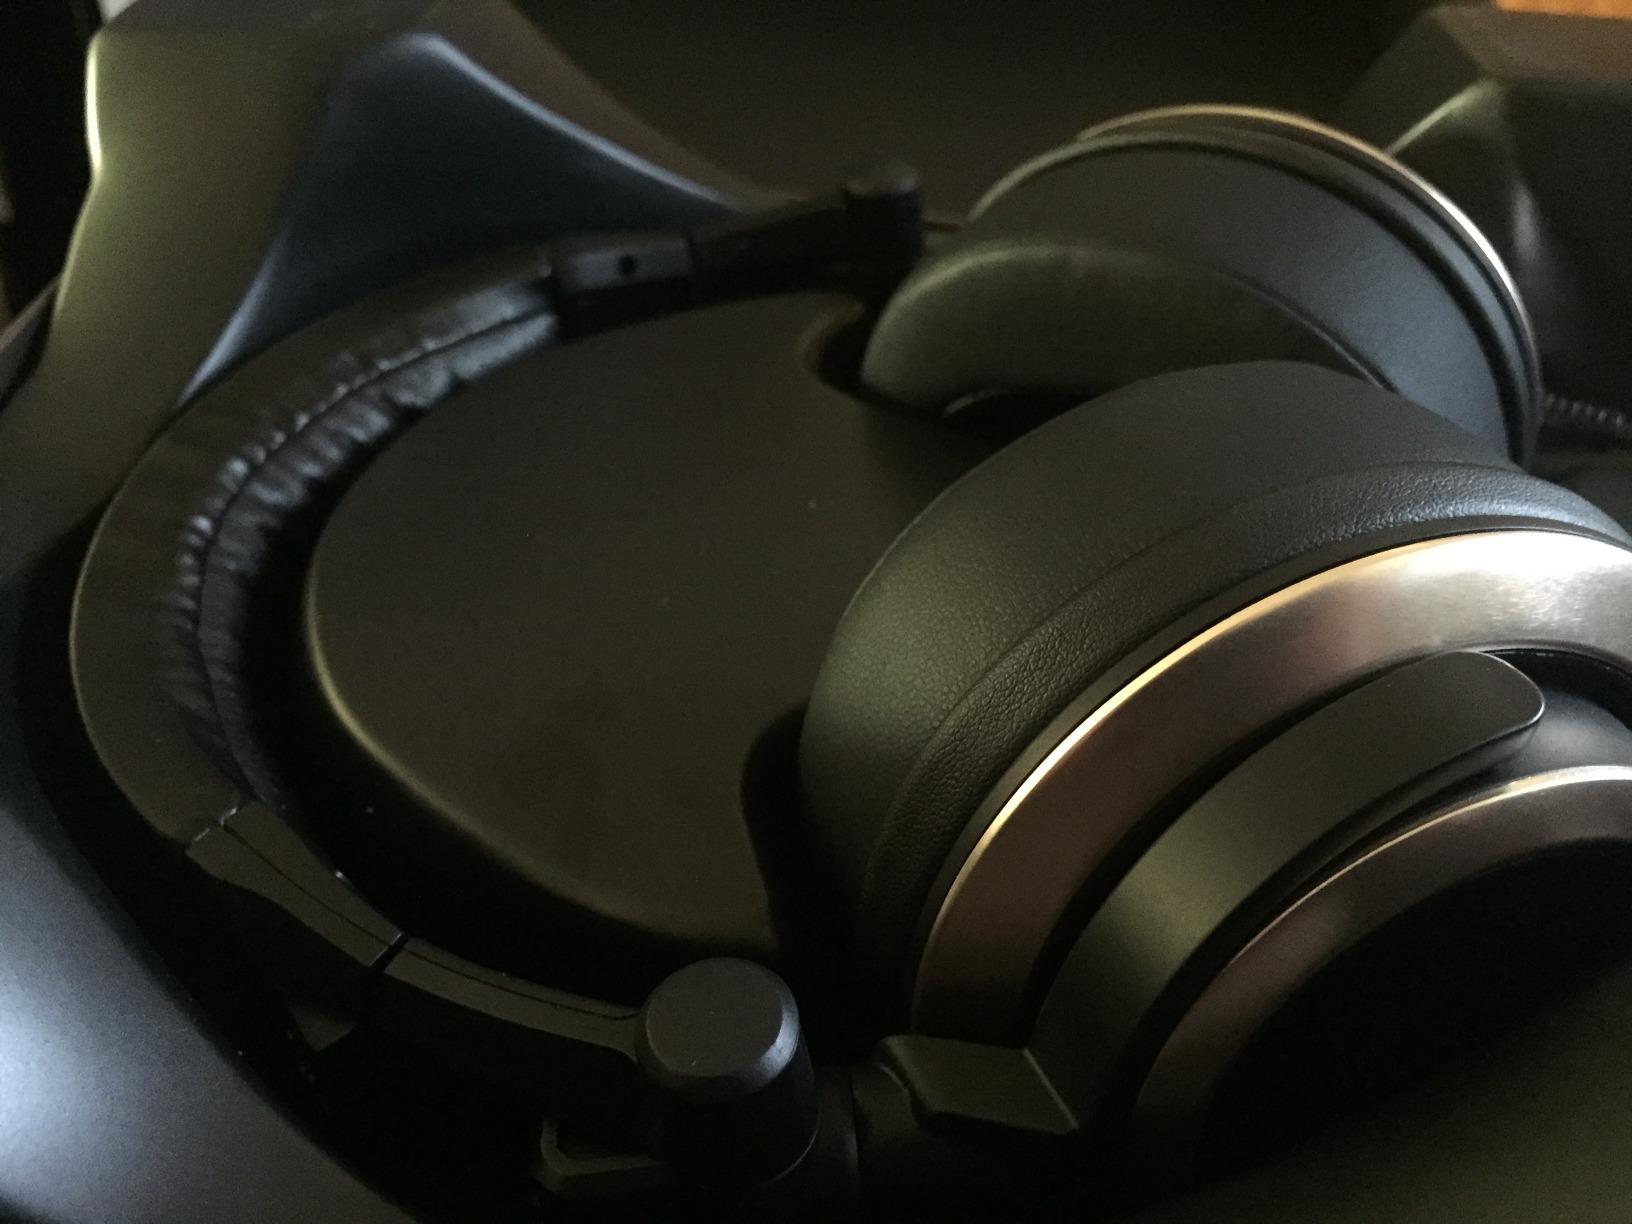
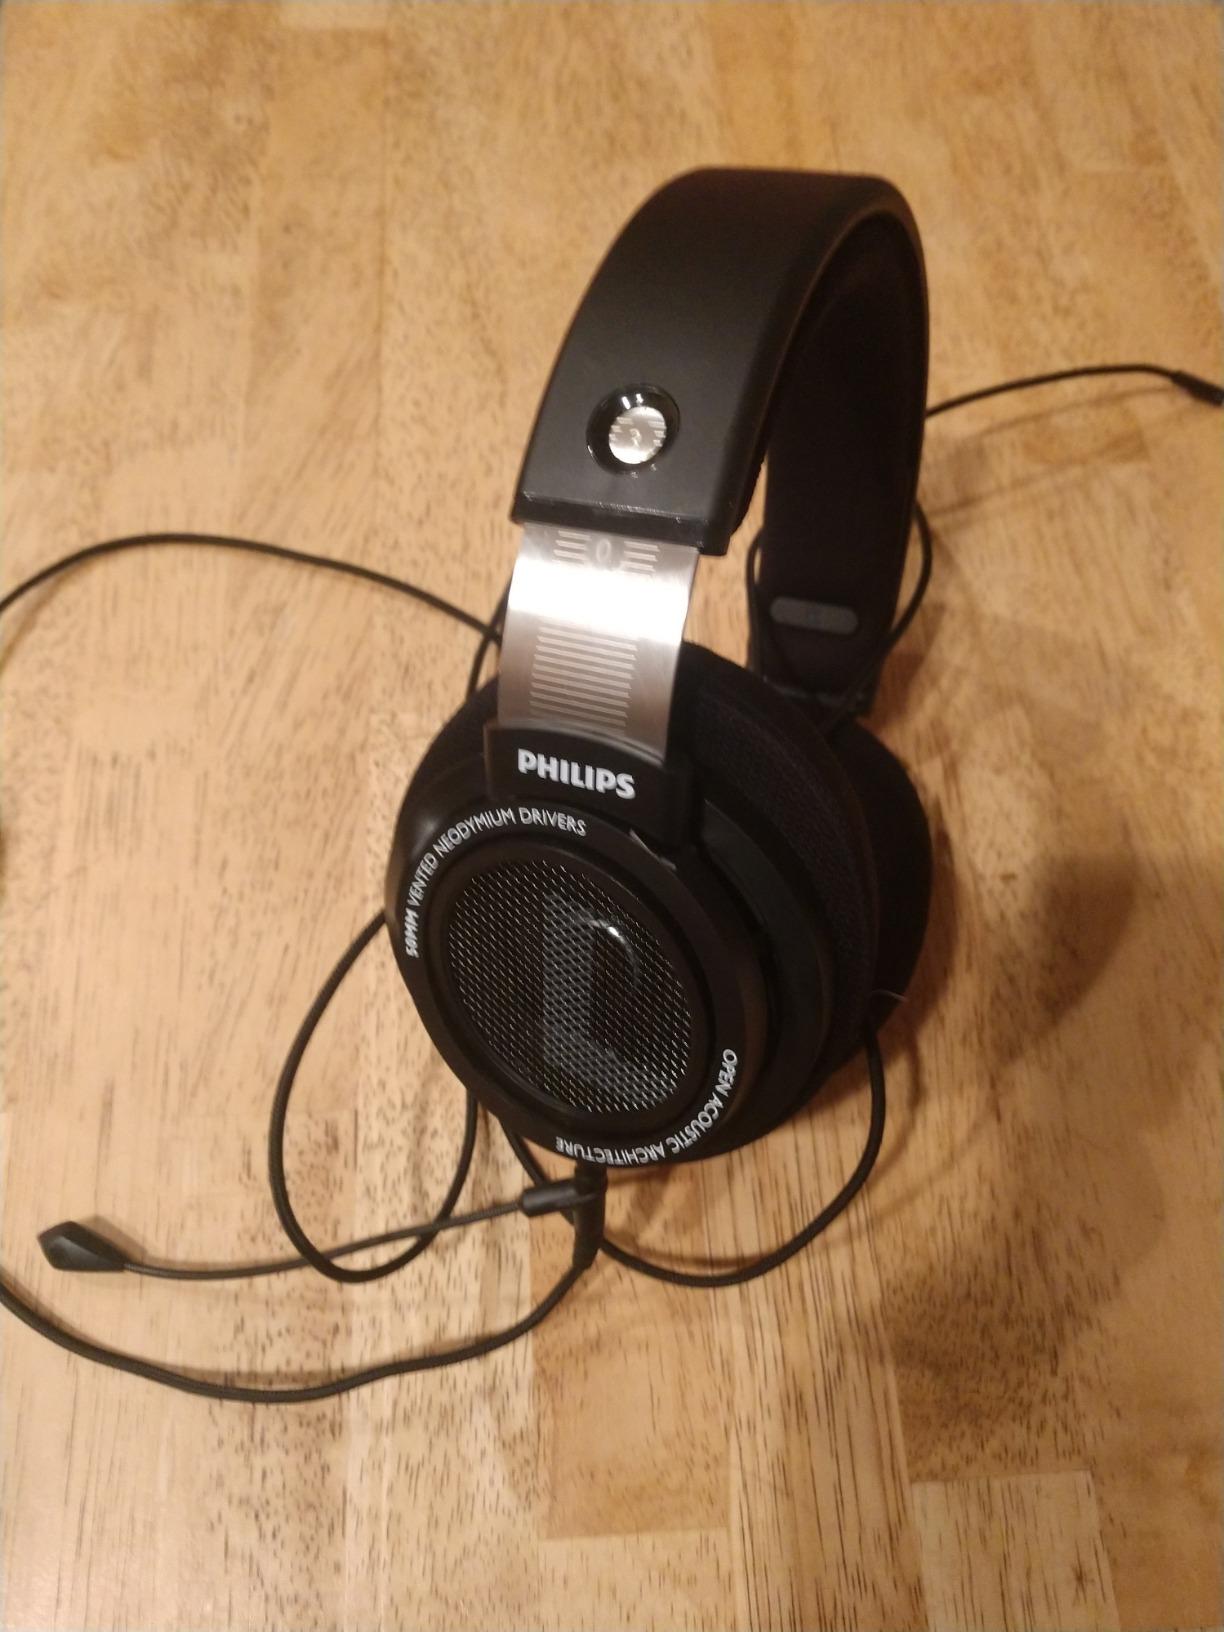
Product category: headphones
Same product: no